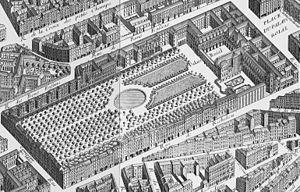
L'hôtel de la Chancellerie d'Orléans, également dit hôtel d'Argenson, était situé au 19 rue des Bons-Enfants à Paris, près du Palais-Royal. Il fut démoli en 1923.
L'Hôtel de la Roche-Guyon était un hôtel particulier de Paris, situé rue des Bons-Enfants, accolé à la Chancellerie d'Orléans. L'hôtel était ainsi tout proche du Palais-Royal.
Le Palais-Royal, ensemble monumental au nord du palais du Louvre dans le 1ᵉʳ arrondissement de Paris, est un haut lieu de l’histoire de France et de la vie parisienne.
Auguste Marie Jeanne de Bade-Bade, née à Aschaffenbourg le 11 novembre 1704 et morte le 8 août 1726 à Paris au Palais-Royal, fut par mariage un membre de la Maison royale de France. Elle fut la femme de Louis, duc d'Orléans, fils du Régent.